Jake Spencer (footballer)

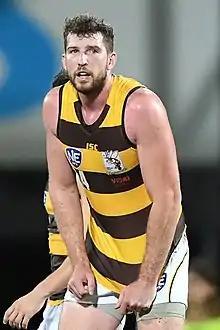
Spencer in May 2019

Jake Spencer (born 9 October 1989) is a former professional Australian rules footballer who played for the Melbourne Football Club in the Australian Football League (AFL). Spencer, a ruckman, is the first person from Townsville to be drafted and play in the AFL.